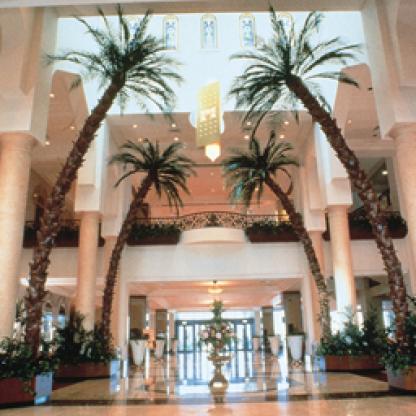
Scene: Indoor